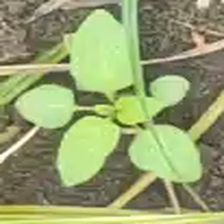
Weed species: Lamber_Quarter_plant(Chenopodium )